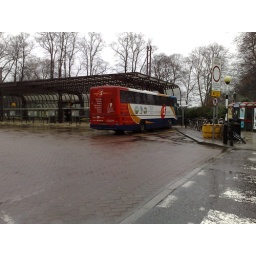
Stagecoach cross coutry x5 in cambridge bus station on route to oxford.